Capcom Digital Collection

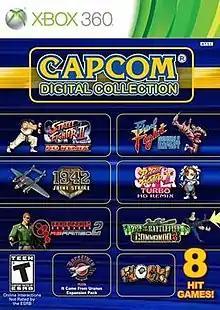
North American box art

Capcom Digital Collection is a compilation of Xbox Live Arcade games released by Capcom for the Xbox 360. The game was released on March 27, 2012, in North America and March 30, 2012, in Europe.